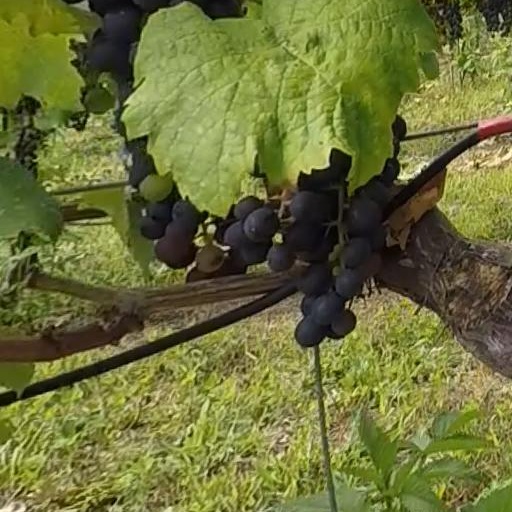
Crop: grape